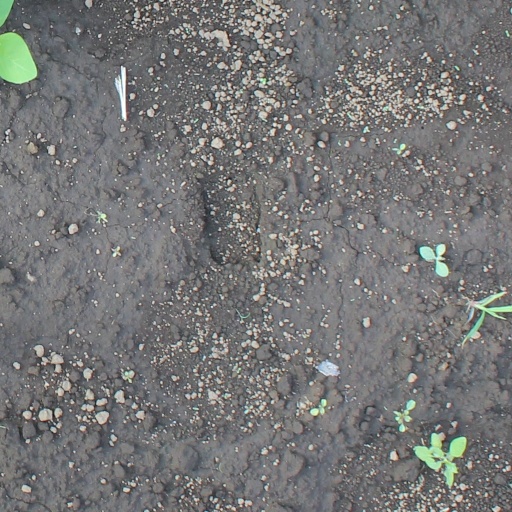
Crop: soybean